Venues of the 1968 Summer Olympics

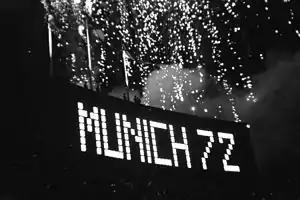
Closing ceremonies at the Estadio Olímpico Universitario in Mexico City

For the 1968 Summer Olympics, a total of twenty-five sports venues were used. Most of the venues were constructed after Mexico City was awarded the 1968 Games. Mexican efforts in determining wind measurement led to sixteen world records in athletics at the University Olympic Stadium. All four of the football venues used for these games would also be used for both of the occurrences that Mexico hosted the FIFA World Cup, in 1970 and 1986.